Cadillac Orleans

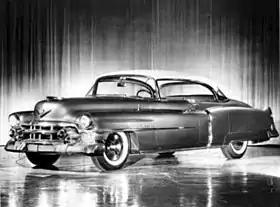

The Cadillac Orleans was a concept car designed by Cadillac for the 1953 auto show circuit. It was the first four-door hardtop concept. The hardtop design eliminated the traditional B-pillar found on most cars of the era. Powered by a Cadillac V8 engine with an output of , the Orleans was never put into production. The design innovations on this car would not be put into a production car until the 1956 Sedan de Ville. The car also featured suicide doors, a wrap around windshield, full air conditioning, and several safety improvement attempts, such as a feature which resulted in the doors only being able to be opened if the car was in neutral. Another unique luxury feature was the addition of an AC/DC converter and a normal household outlet to allow electronic devices to be plugged into the car. A compartment in the backrest held a men's electric razor, a vanity case, and a mirror.